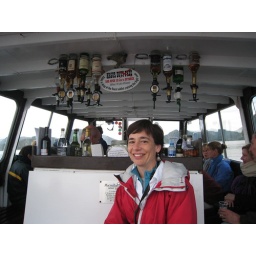
Ann Marie in front of the boat's prodigious bar on the Plockton boat ride. (166)